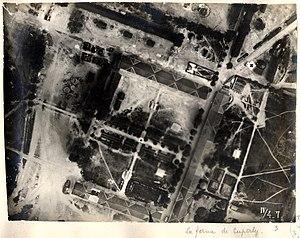
Photo aérienne verticale de la ferme de Cuperly (Marne) après un bombarbement. Mention
Cuperly est une commune française située dans le département de la Marne en région Grand Est.